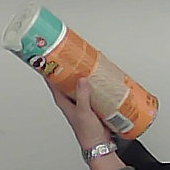
Product: pringles_paprika